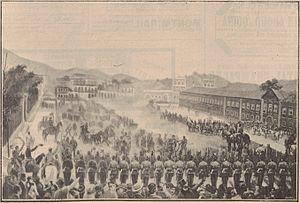
BRÉSIL: Document officiel de la proclamation de la République, devant le Quartier Général de Rio de Janeiro (d'après une photographie).